James City County, Virginia

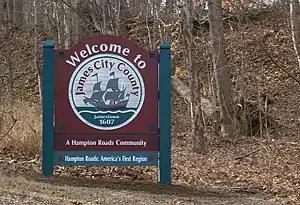
James City County sign on U.S. Route 60 entering Grove from east at Skiffe's Creek. This border with the former Warwick County was established in 1634 by order of King Charles I of England "(Warwick County became part of the City of Newport News in 1958)"

The privately owned Virginia Company lost its charter in 1624, and Virginia became a royal colony. In 1634, the English Crown created eight shires (i.e., counties) in the colony of Virginia, with a total population of approximately 5,000 inhabitants. James City Shire, as well as the James River and Jamestown which had been named earlier, took its name from King James I, the father of the then-king, Charles I. About 1642–43, the name of the James City Shire was changed to James City County.